Lapillopsis

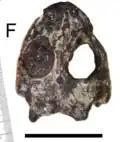

"Lapillopsis" was differentiated from the closely related "Rotaurisaurus" from Australia by several features: (1) a deep, semi-elliptical otic notch; (2) an abbreviated posterior skull table; (3) a broad shallow sulcus extending from the posterolateral corner of the quadratojugal to the posterior orbital margin; (4) a broadly flared anterior end of the cultriform process; (5) pterygoid-palatine separation, resulting in an ectopterygoid framing the interpterygoid vacuity; (6) jugal terminating at anterior orbital margin. The skull and mandible are particularly well-known, permitting a more or less complete reconstruction. Postcranial material consists largely of the pectoral and forelimb regions and a few vertebrae.